Velocity XL

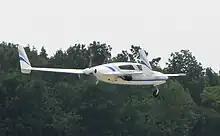
Gear retraction of a Velocity on takeoff

The Velocity XL is longer and has a greater span than the SE. The standard XL has a cruising range of and a 75% power cruising speed of air speed.